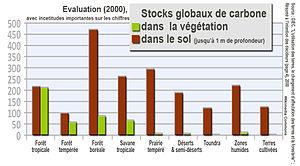
représentation grossière des taux de carbone stockés dans le sol et la flore (il s'agit de moyennes établies selon les données disponibles par le GIEC, mais il y a des incertitudes sur les chiffres et selon le type de sol et de forêt, des variations importantes peuvent exister
Au sens large, un puits de carbone ou puits CO₂ est un réservoir qui absorbe du carbone en circulation dans la biosphère. Ce carbone est alors piégé dans de la matière vivante puis par la suite plus ou moins durablement séquestré dans de la matière organique morte ou dans une roche « biogénique ». En contribuant à diminuer la quantité de CO₂ atmosphérique, les puits de carbone influent sur le climat planétaire et donc sur toutes les composantes de l'environnement qui dépendent du climat.
L'occupation du sol désigne pour la FAO « la couverture physique de la surface des terres émergées » et donc le type d'usage fait des terres par l'Homme. La mosaïque paysagère est cartographiée en identifiant les types homogènes de milieux.